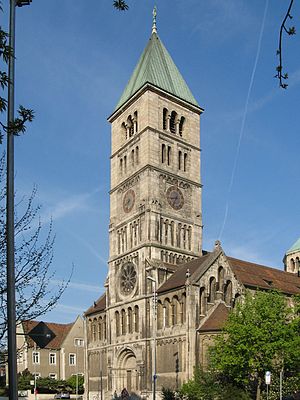
Schweinfurt
Heiliggeistkirche i Schweinfurt
Schweinfurt er en by i den tyske delstat Bayern i det sydlige Tyskland. Byen har et indbyggertal på 53.970 og et areal på 35,71 km².